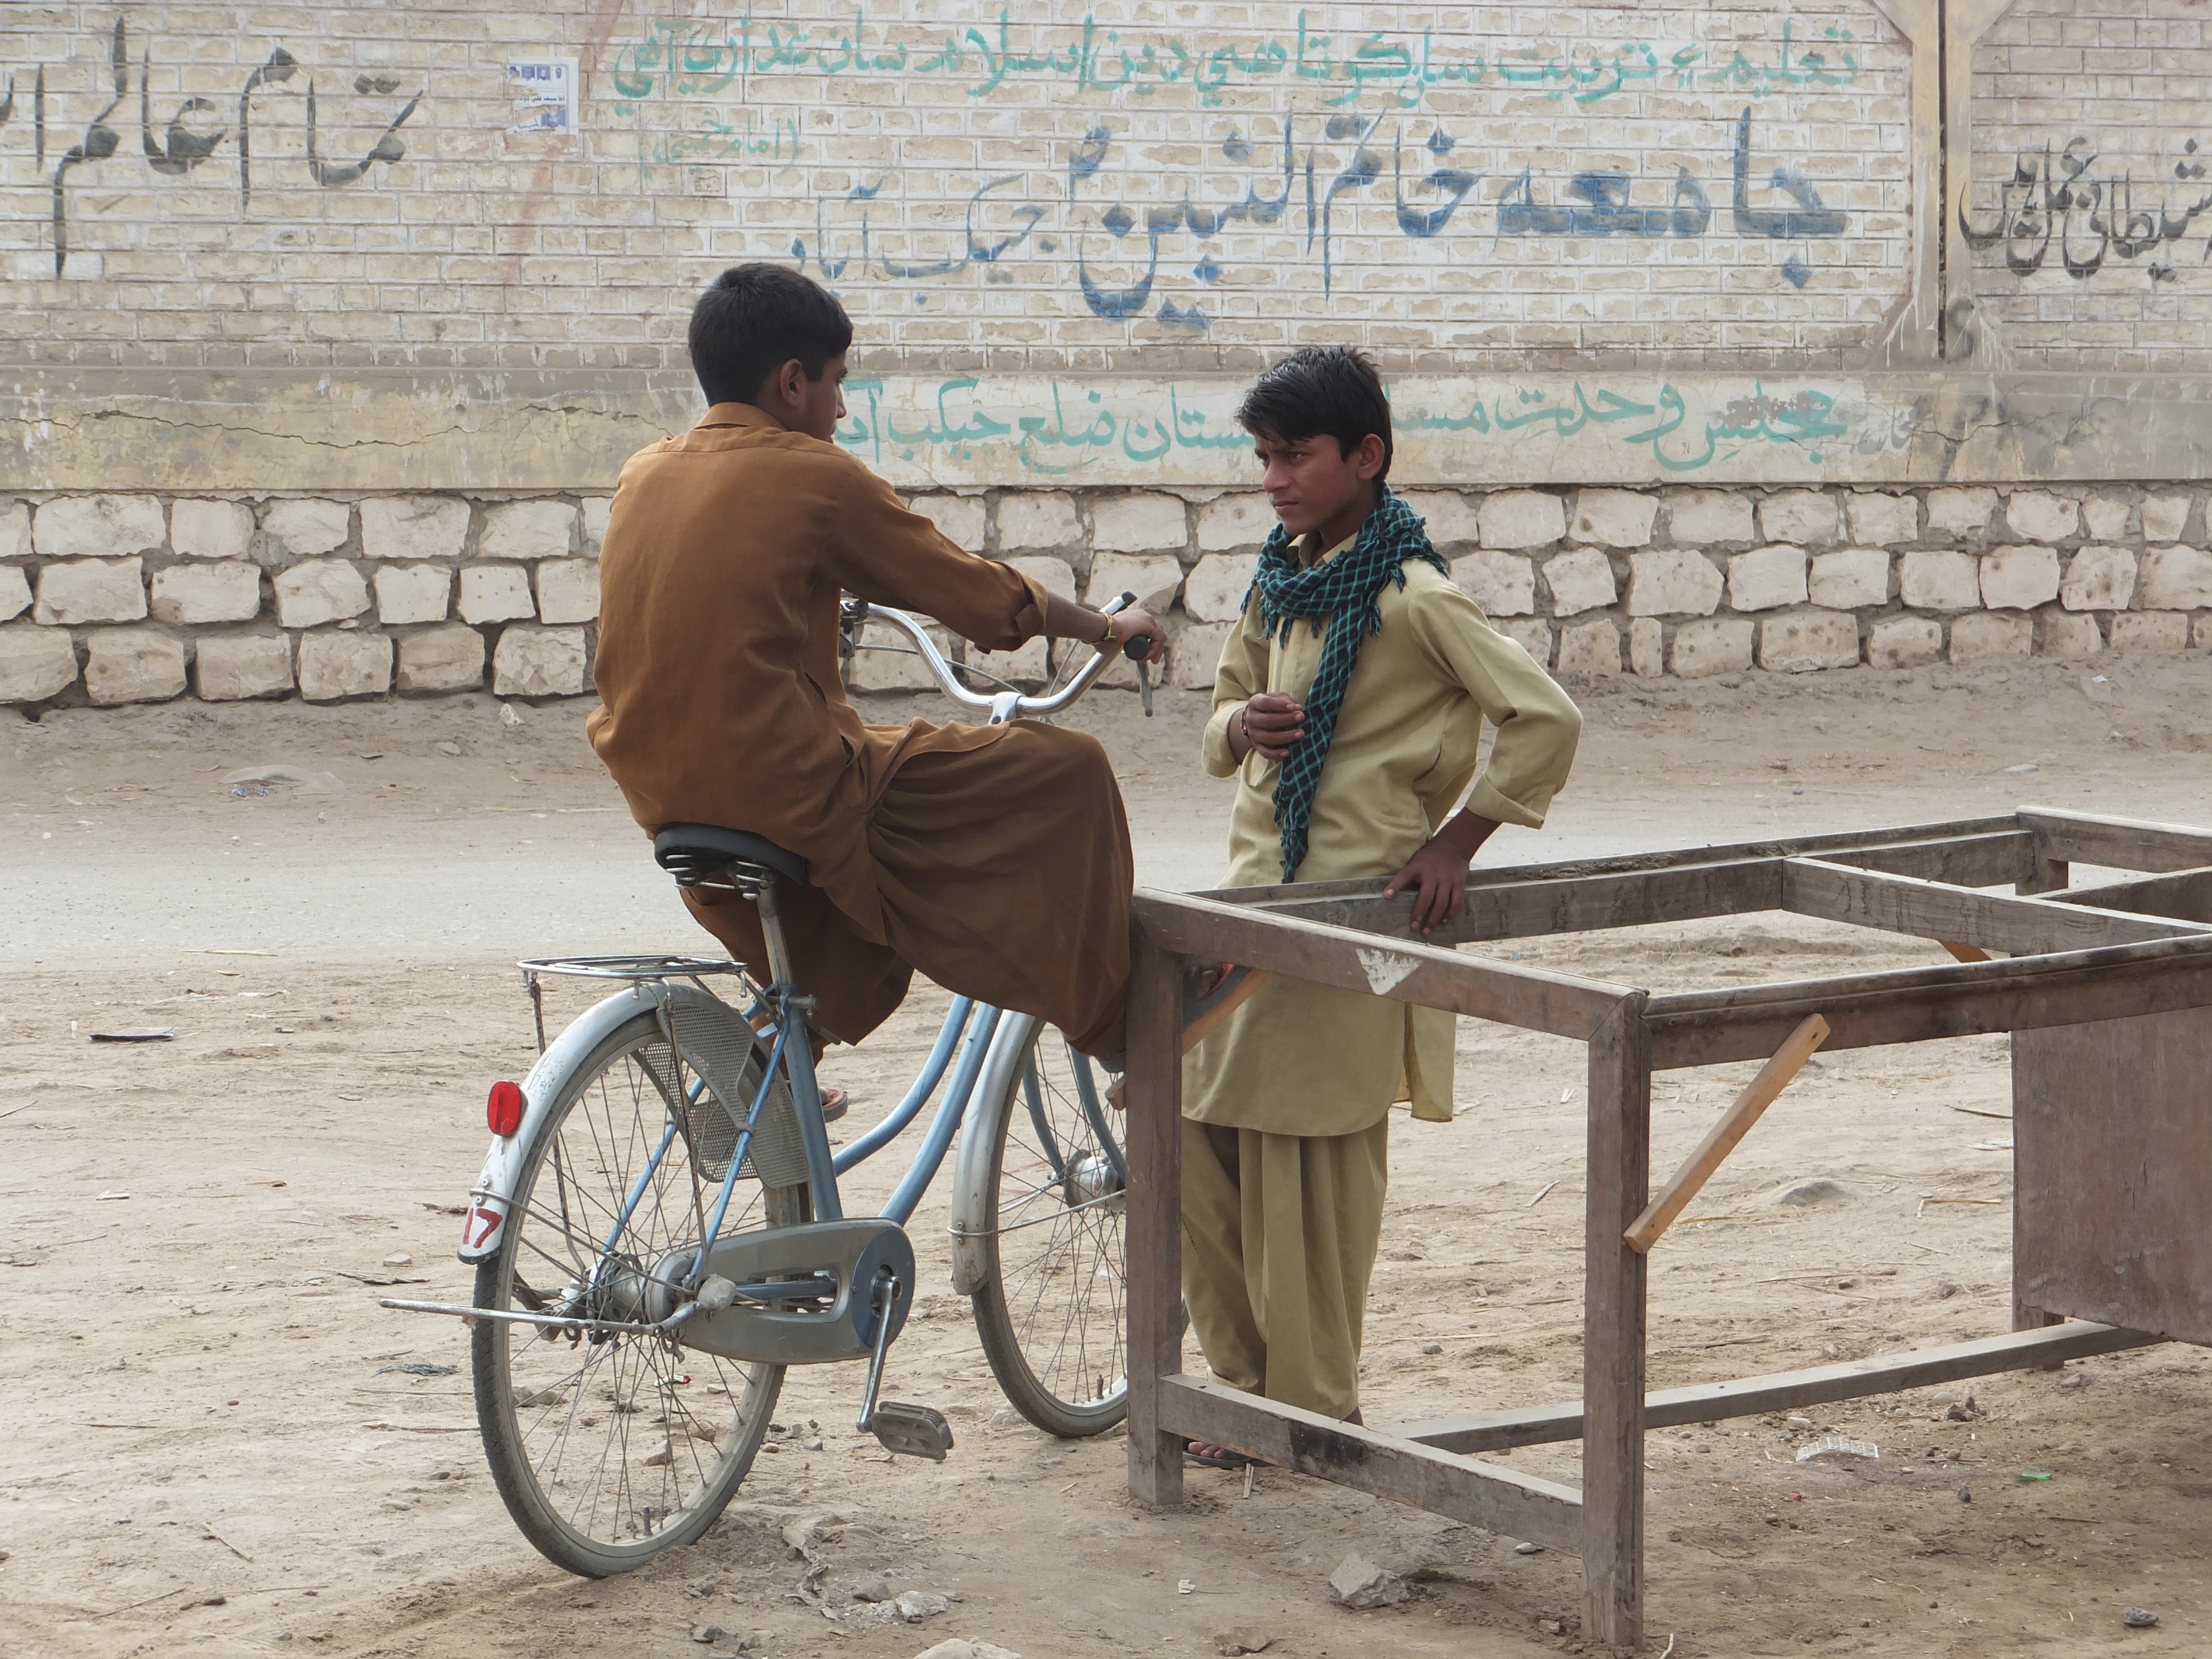
cart, bicycle, vehicle